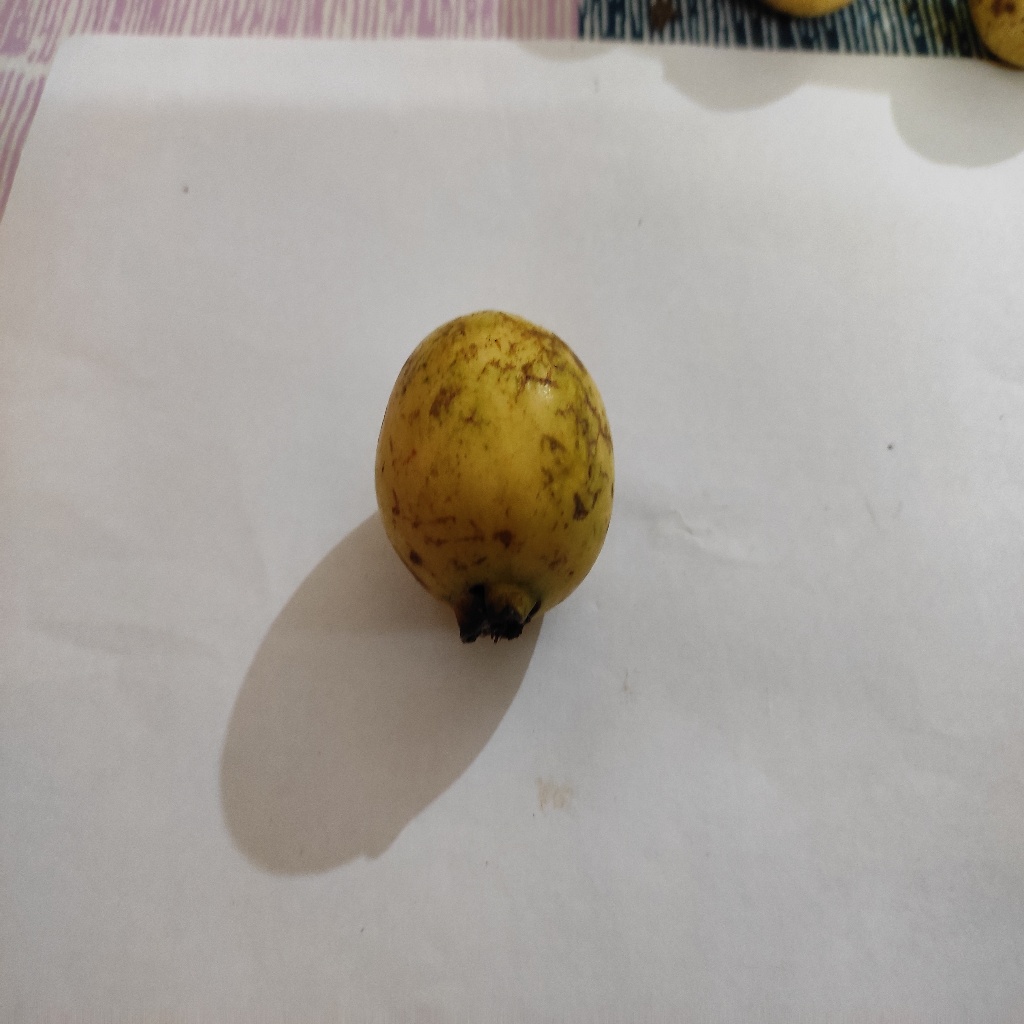
Crop: guava
Quality class: Class_B